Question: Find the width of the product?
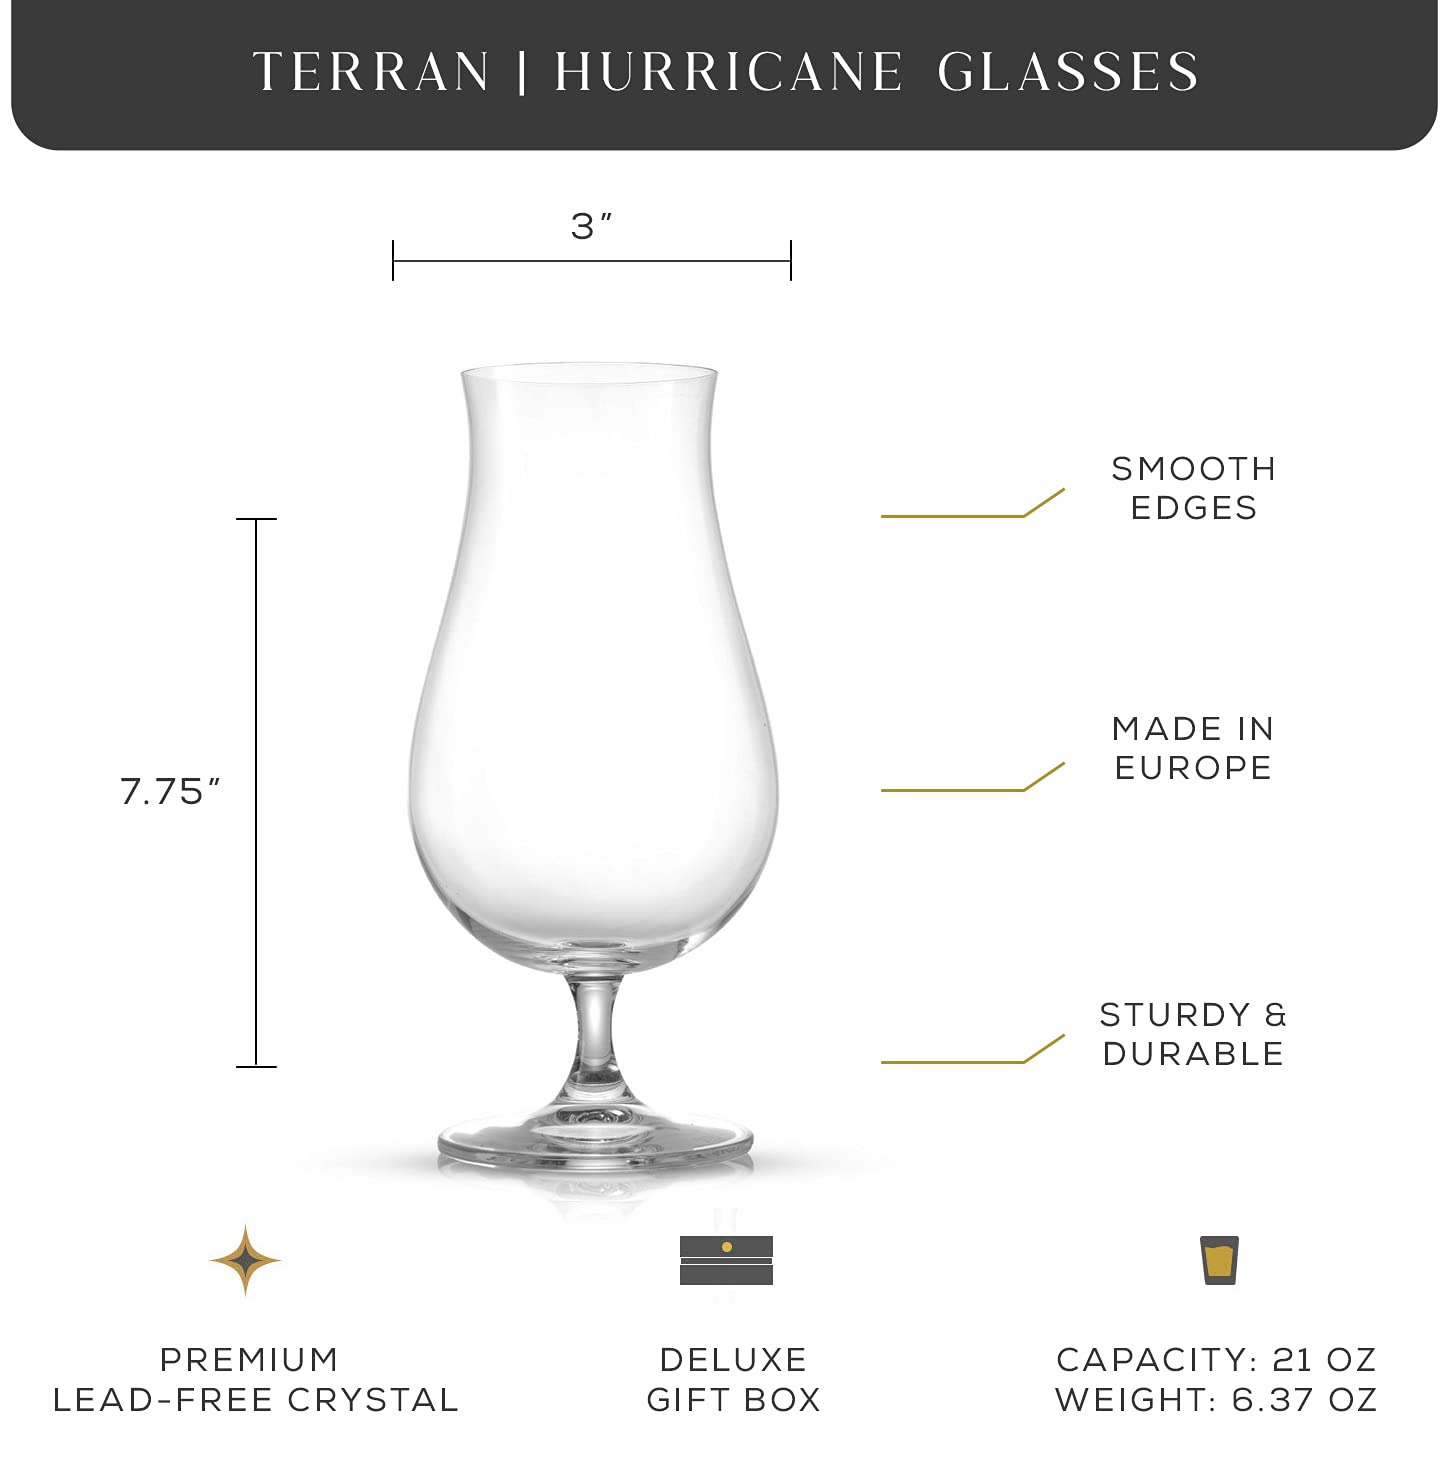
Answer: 3.0 inch